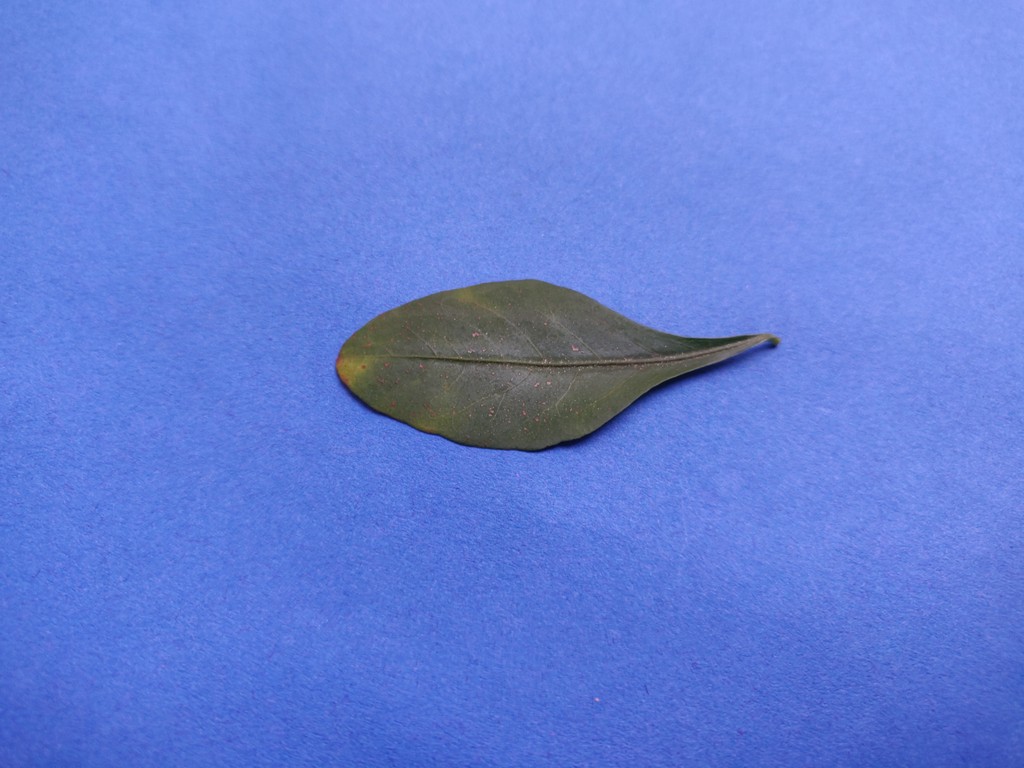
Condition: Unhealthy
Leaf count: single
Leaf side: front